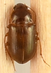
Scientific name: Amara quenseli
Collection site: Onaqui NEON (ONAQ), plot ONAQ_018